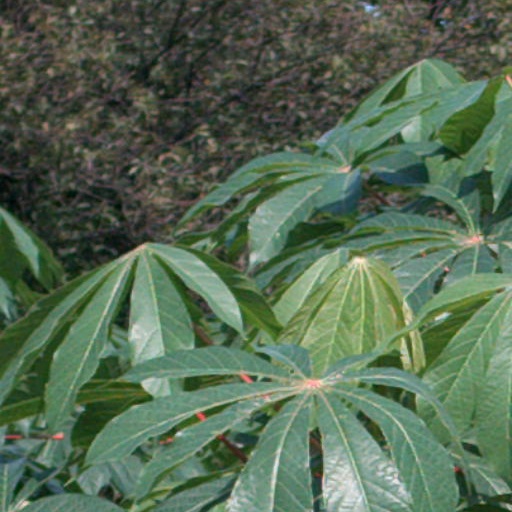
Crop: cassava